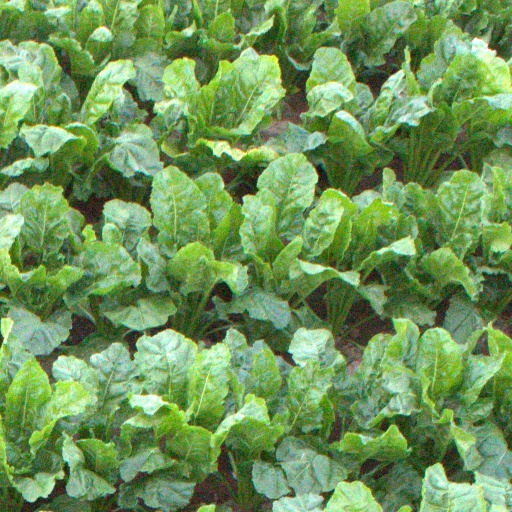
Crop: sugar beet